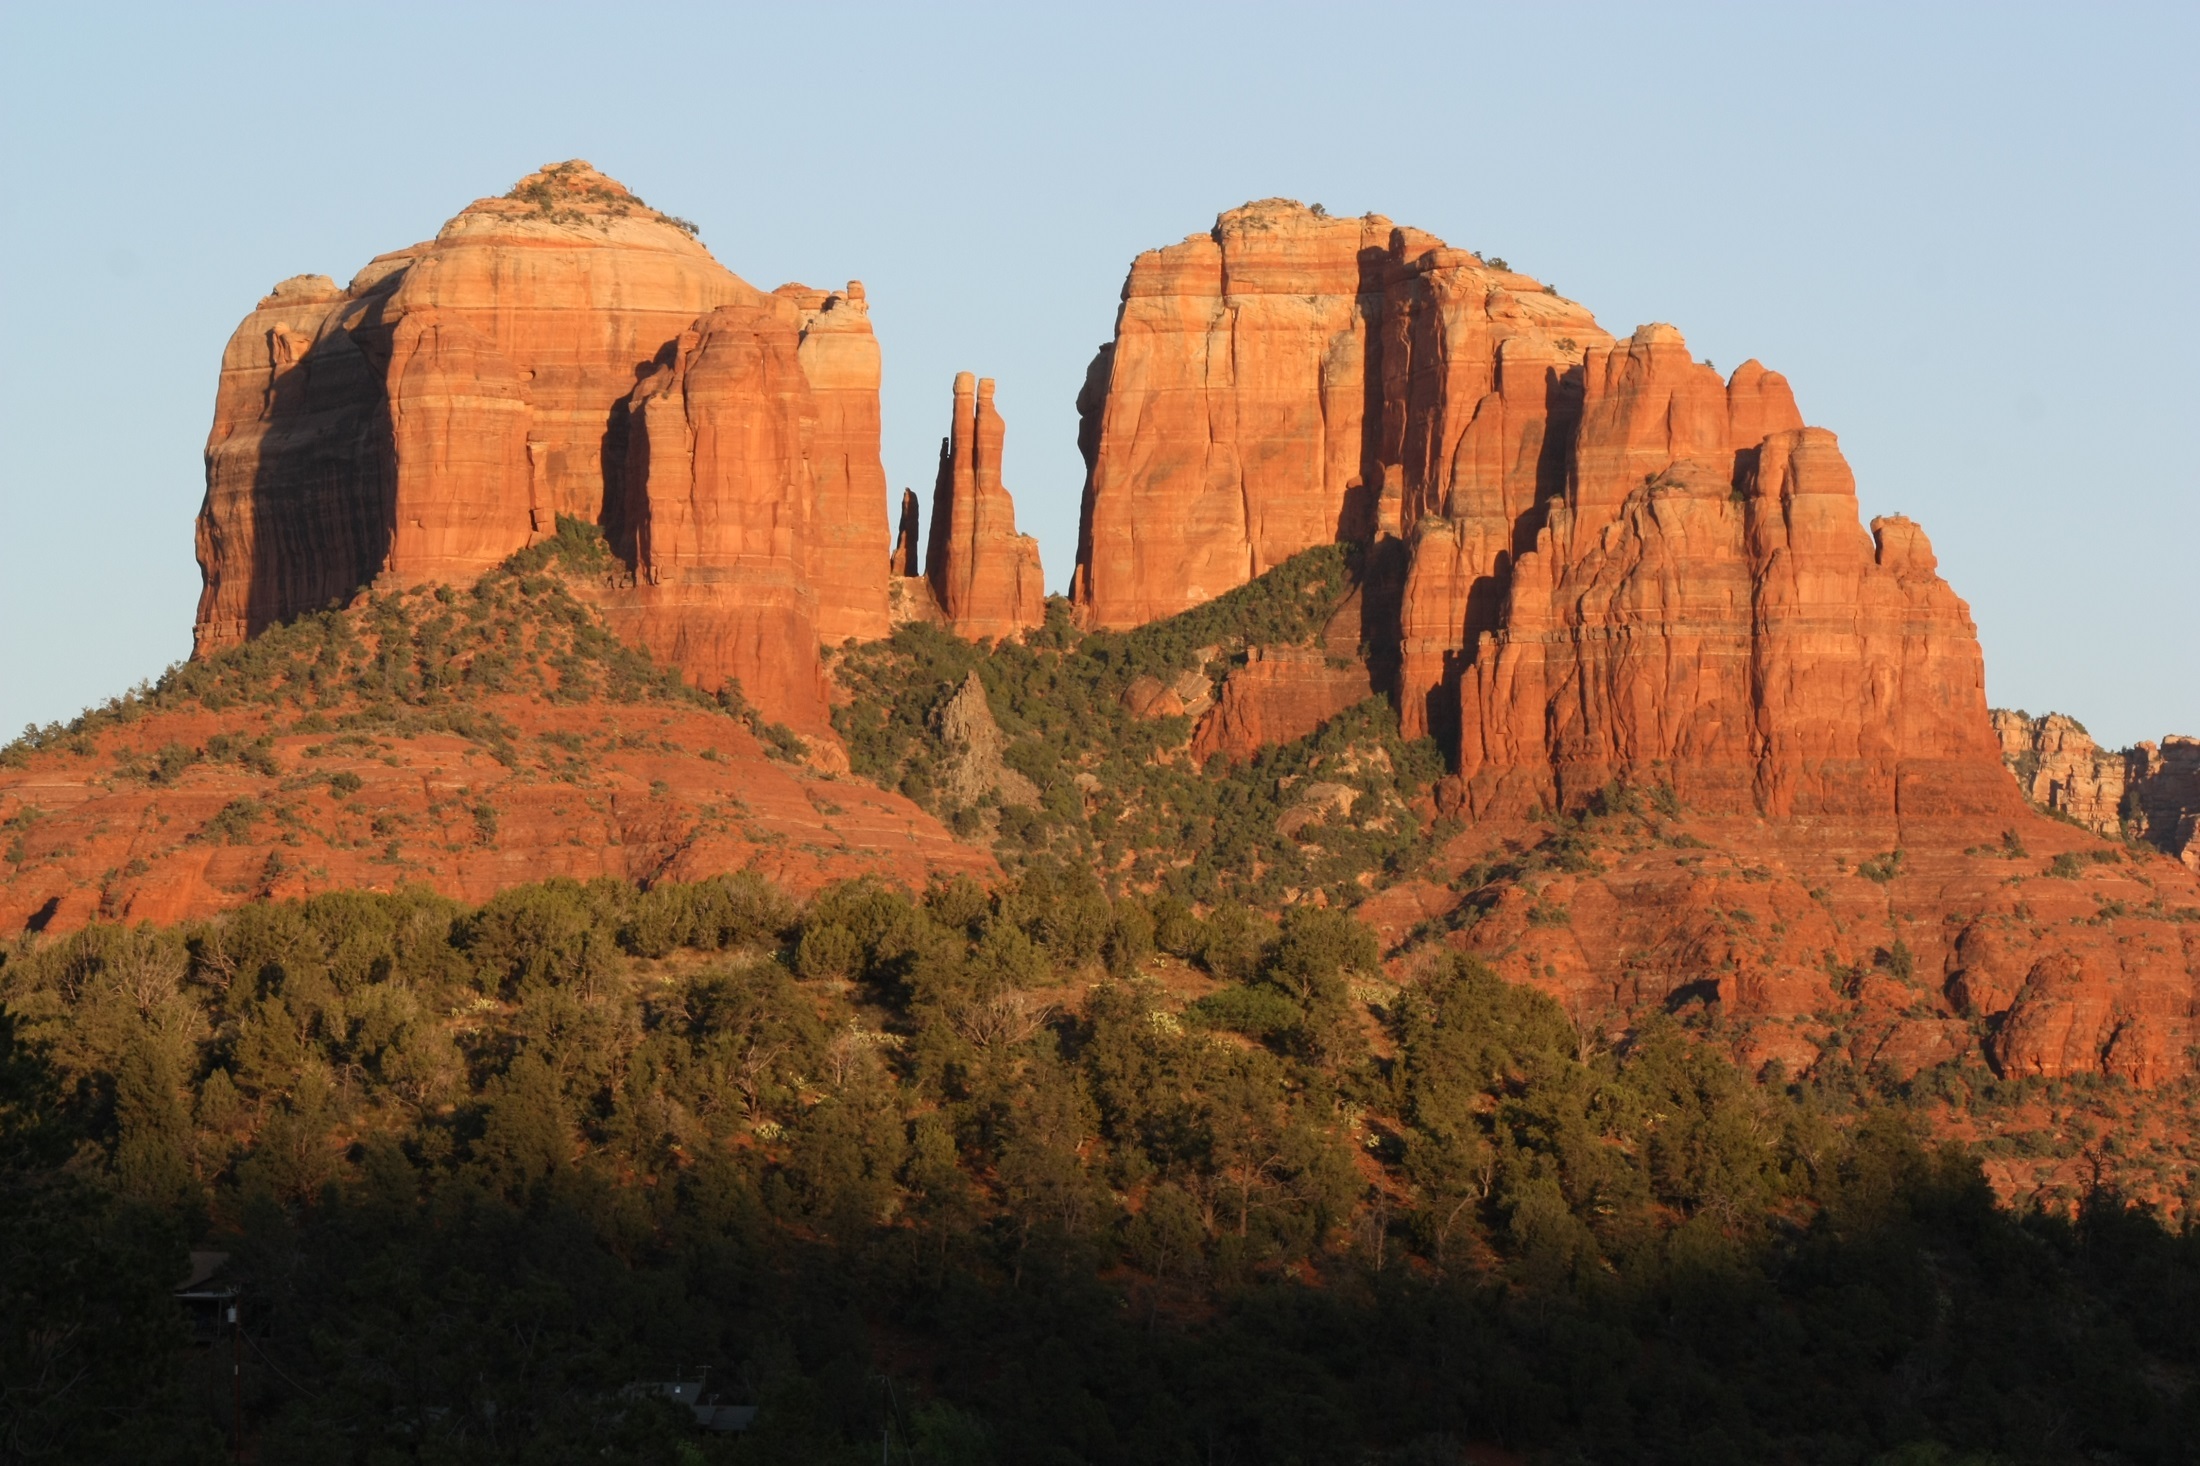
landscape, rock, mountain, desert, view, sandstone, valley, formation, cliff, arch, scenic, natural, usa, canyon, colorful, terrain, national park, erosion, arizona, geology, badlands, plateau, geological, sedona, southwest, wadi, butte, landform, geographical feature, mountainous landforms